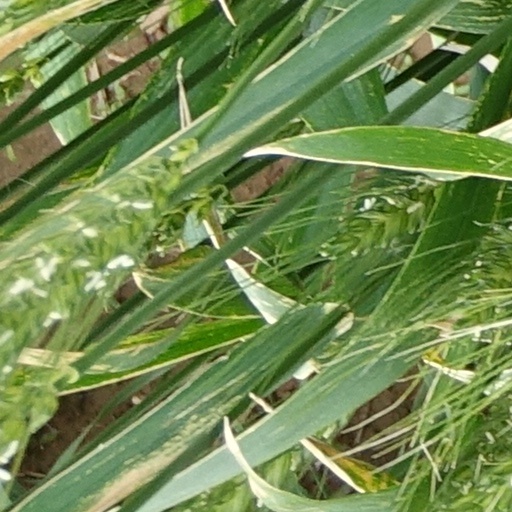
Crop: wheat